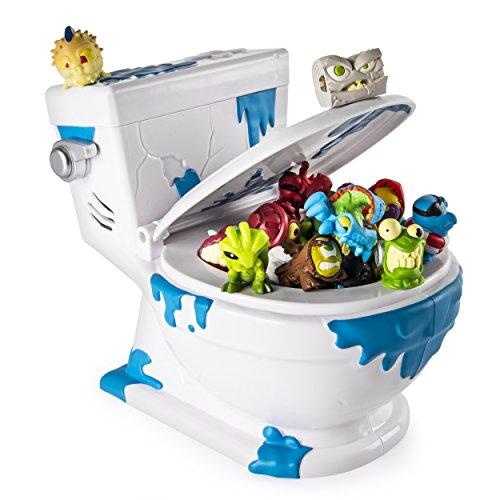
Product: Flush Force – Series 1 - Collect-A-Bowl Stash ’n’ Store Case for 4 Exclusive Flushie Figures
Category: Toys & Games | Kids' Furniture, Décor & Storage | Toy Chests & Storage
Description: The Collect-A-Bowl comes with 4 exclusive Foul Floater Flushies Start collecting all 150 mutant creatures and stash some inside your toilet.
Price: $8.88
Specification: ProductDimensions:4x4x4inches|ItemWeight:9.8ounces|ShippingWeight:15.4ounces(Viewshippingratesandpolicies)|DomesticShipping:ItemcanbeshippedwithinU.S.|InternationalShipping:ThisitemcanbeshippedtoselectcountriesoutsideoftheU.S.LearnMore|ASIN:B076VXMRL6|Itemmodelnumber:6043962|Manufacturerrecommendedage:12months-8years